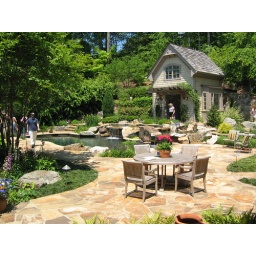
Flagstone paving surround salt water pool. Pool house at rear by raised spa pool.